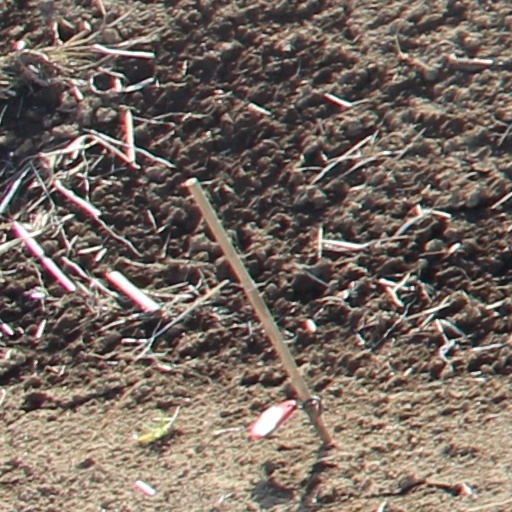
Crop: wheat